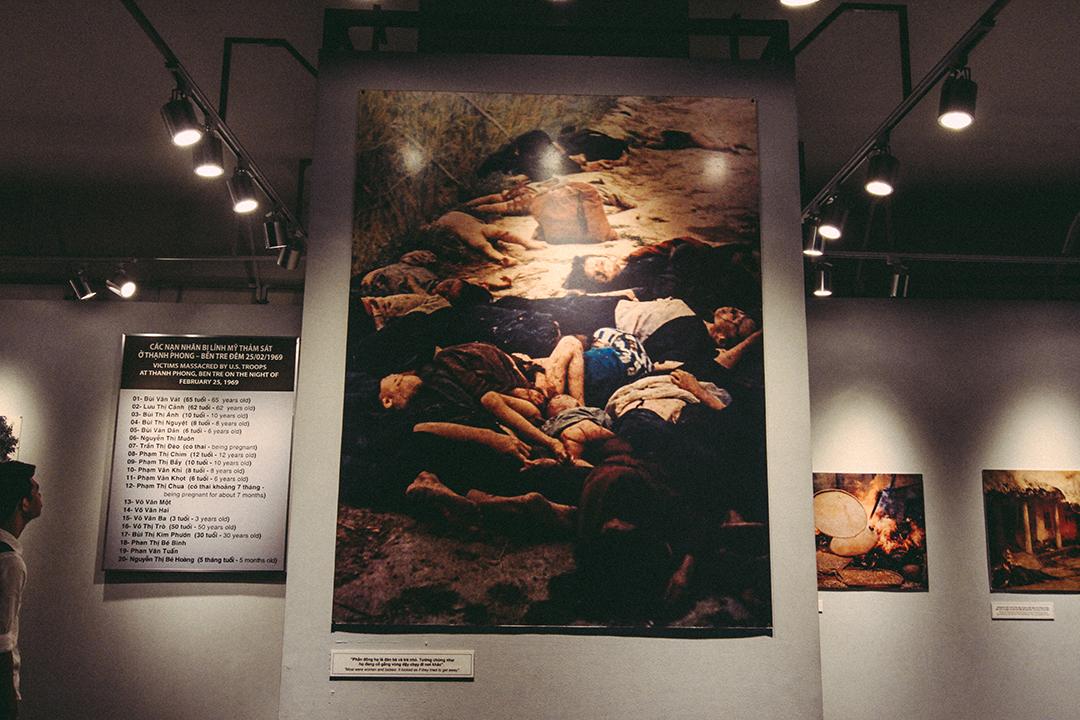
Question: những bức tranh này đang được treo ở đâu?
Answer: ở trong một căn phòng trưng bày trong viện bảo tàng